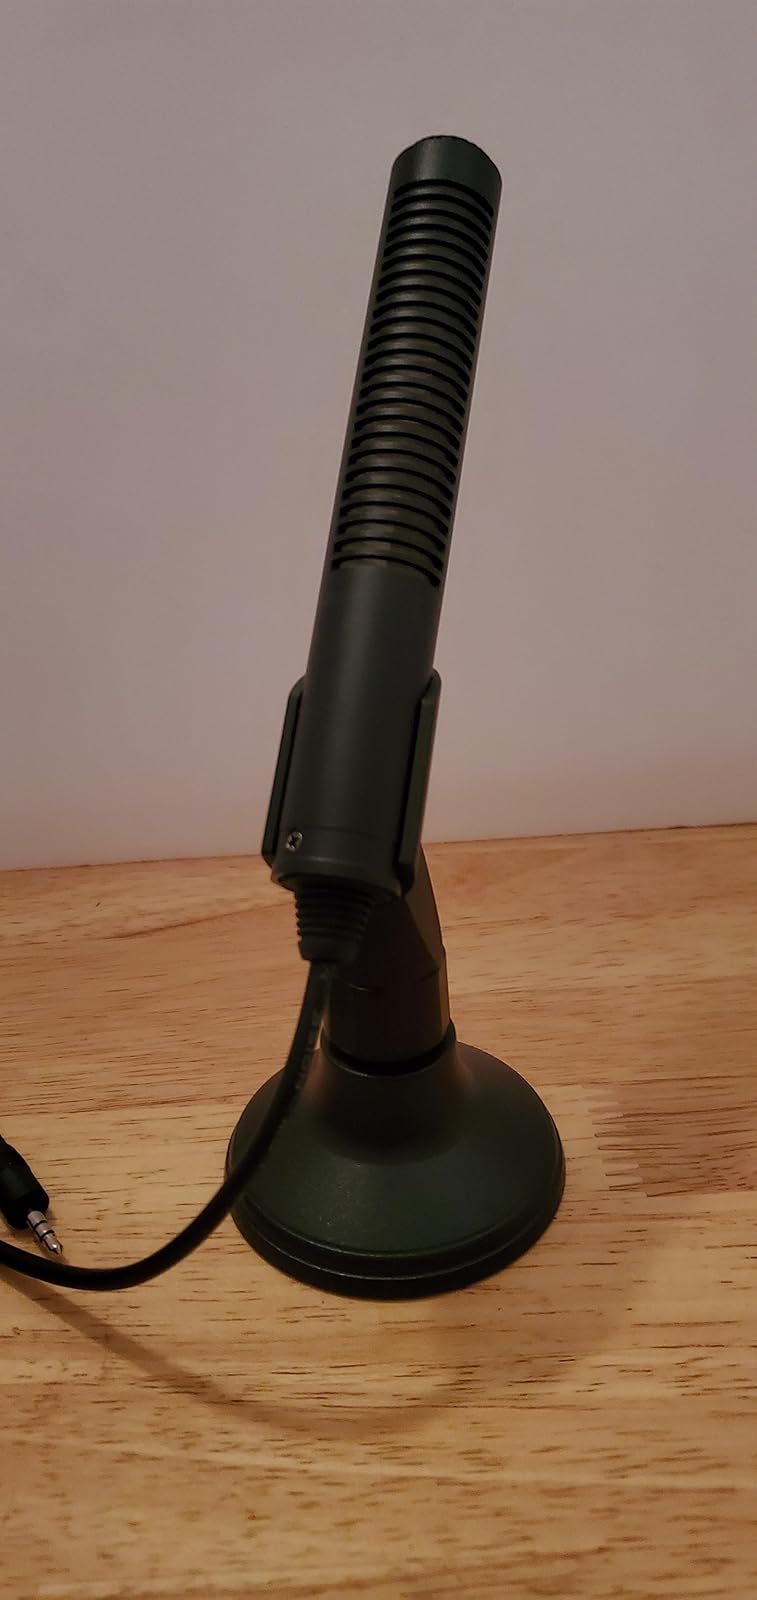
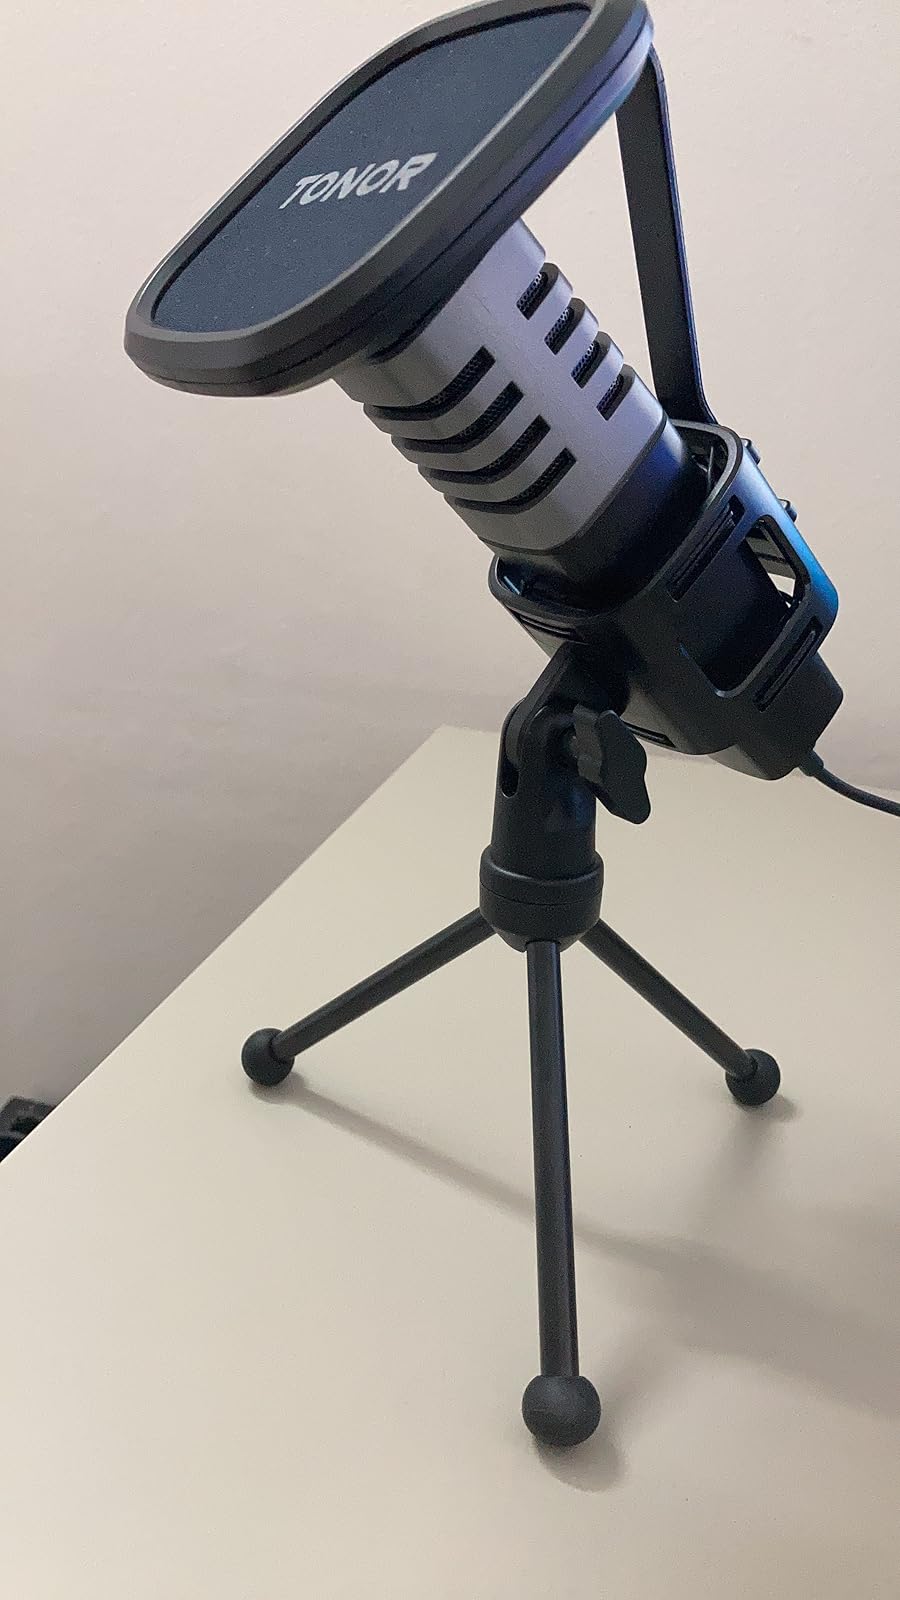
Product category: microphone
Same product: no